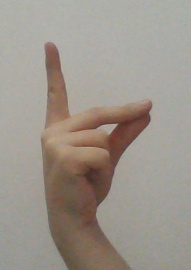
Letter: ta